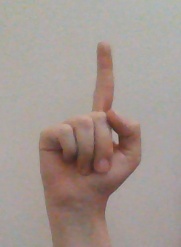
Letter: bb